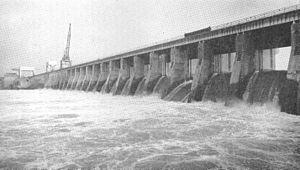
Ce qui suit est la liste des Historic Civil Engineering Landmarks, c'est-à-dire la liste des monuments historiques de génie civil, établie aux États-Unis par l' American Society of Civil Engineers depuis qu'elle a commencé le programme en 1964. Cette désignation est accordée à des projets, des structures et des sites situés aux États-Unis et dans le reste du monde. À compter de 2013, il y a plus de 260 éléments dans cette liste.